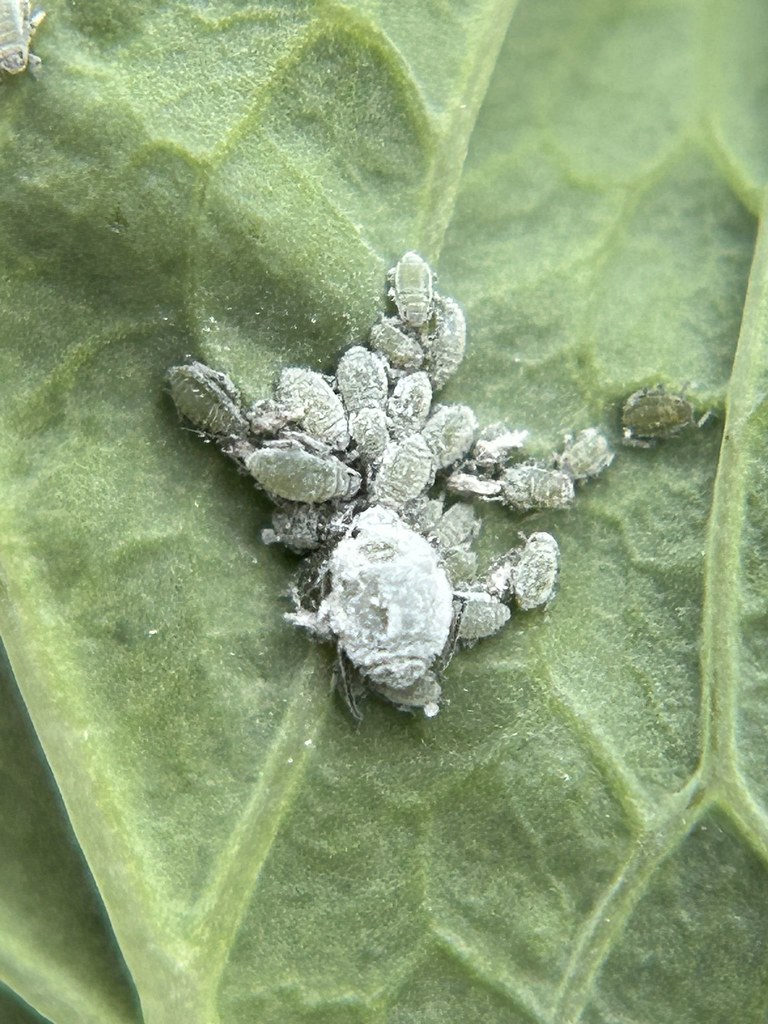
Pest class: cabbage_aphid